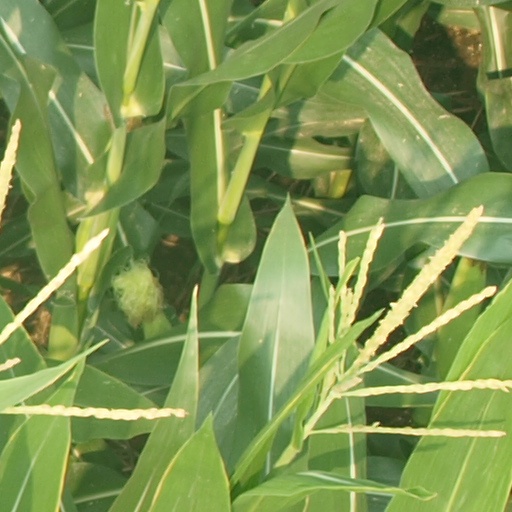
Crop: maize; corn